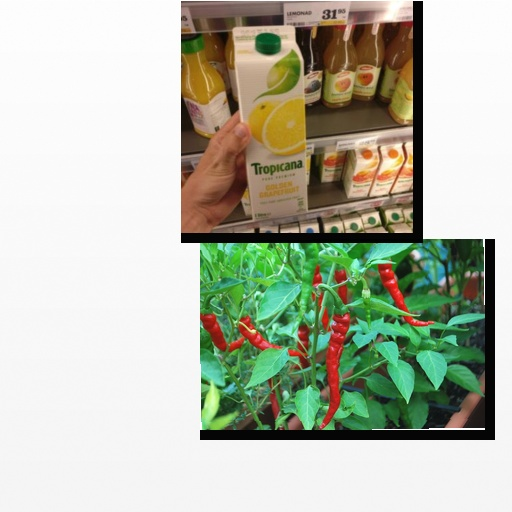
Food items: golden_grapefruit_juice, chili_pepper